Hanamizuzaka Station

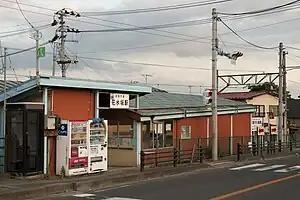
Hanamizuzaka Station in July 2011

is a railway station in the city of Fukushima, Fukushima Prefecture, Japan operated by Fukushima Kōtsū.